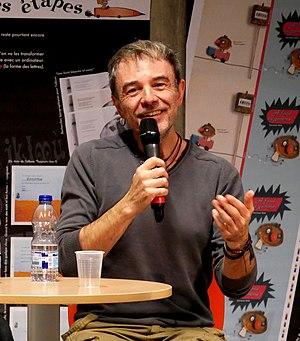
Fabcaro à la Médiathèque Grand M à Toulouse le 6 décembre 2018
Fabrice Caro, dit Fabcaro, né le 10 août 1973 à Montpellier, est un auteur de bande dessinée français.